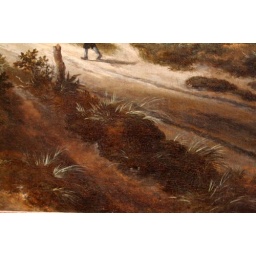
detail of plants beside roadJacob van Ruisdael - Wheat Fields, oil on canvas, c. 1670